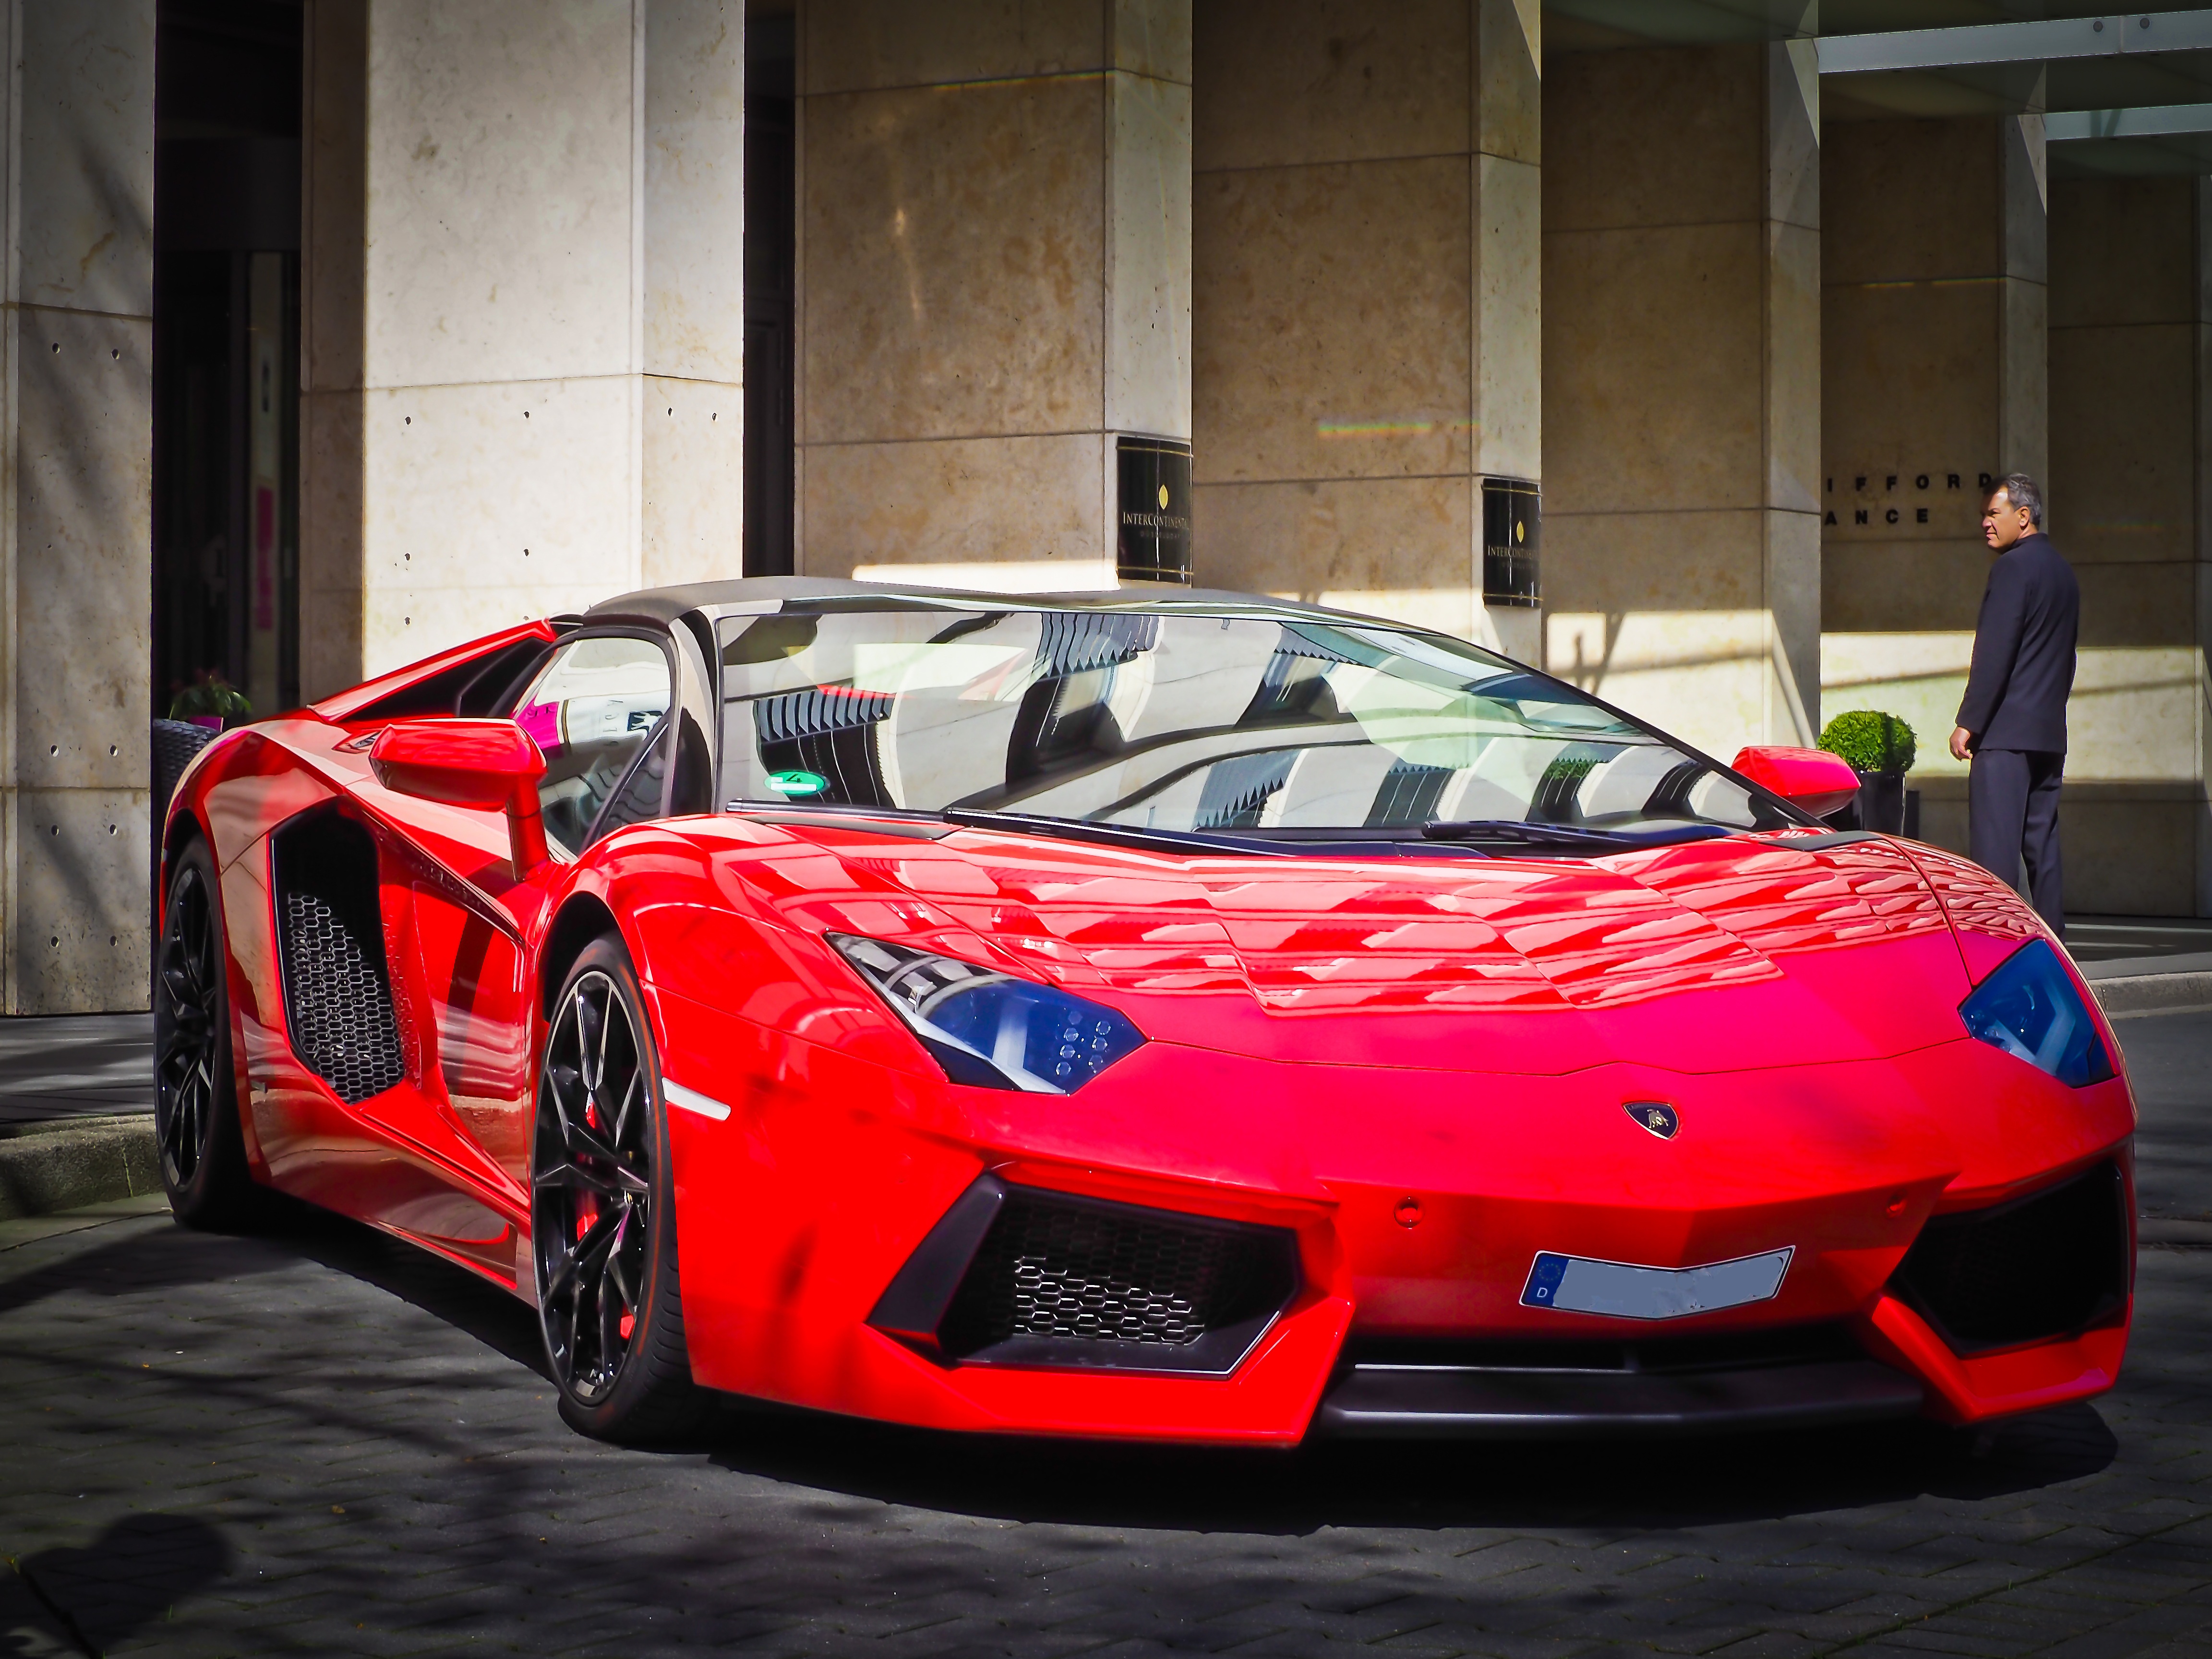
car, wheel, red, vehicle, italy, auto, speed, automotive, sports car, supercar, power, sporty, luxury, design, dynamic, style, expensive, fast, lamborghini, vehicles, stylish, racing car, flitzer, super sports car, land vehicle, automobile make, automotive design, luxury vehicle, performance car, lamborghini aventador